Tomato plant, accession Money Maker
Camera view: horizontal (90 deg, fisheye); turntable rotation: 270 degrees
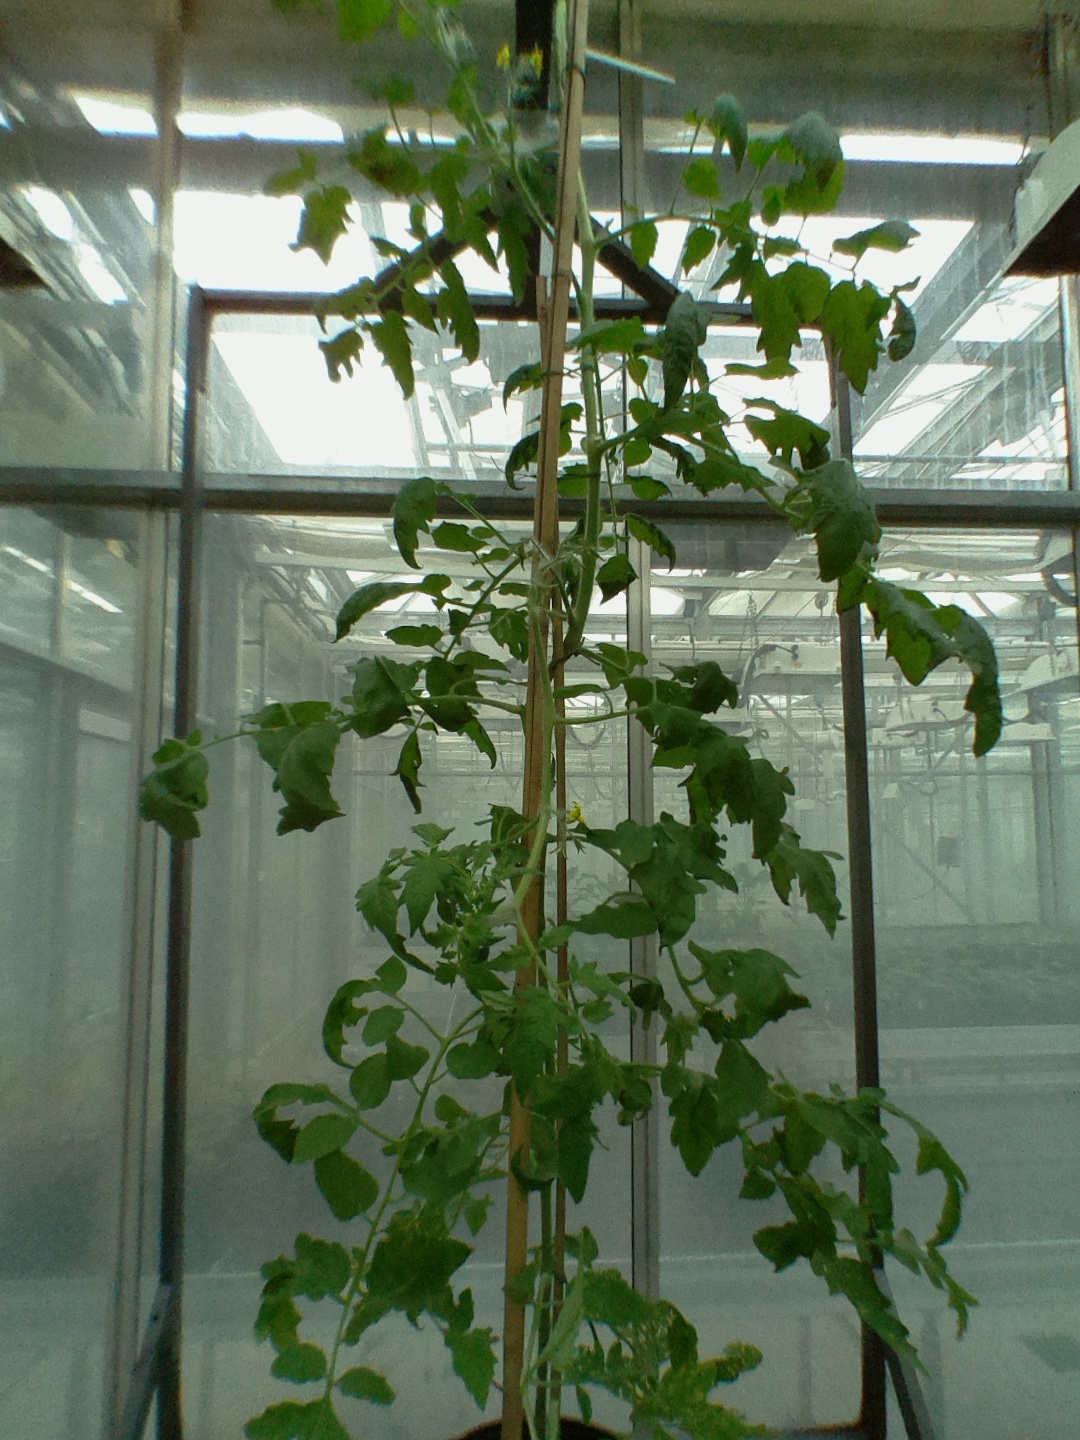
BBCH growth stage 65: Full flowering, 50%-60% of flowers open, first petals falling